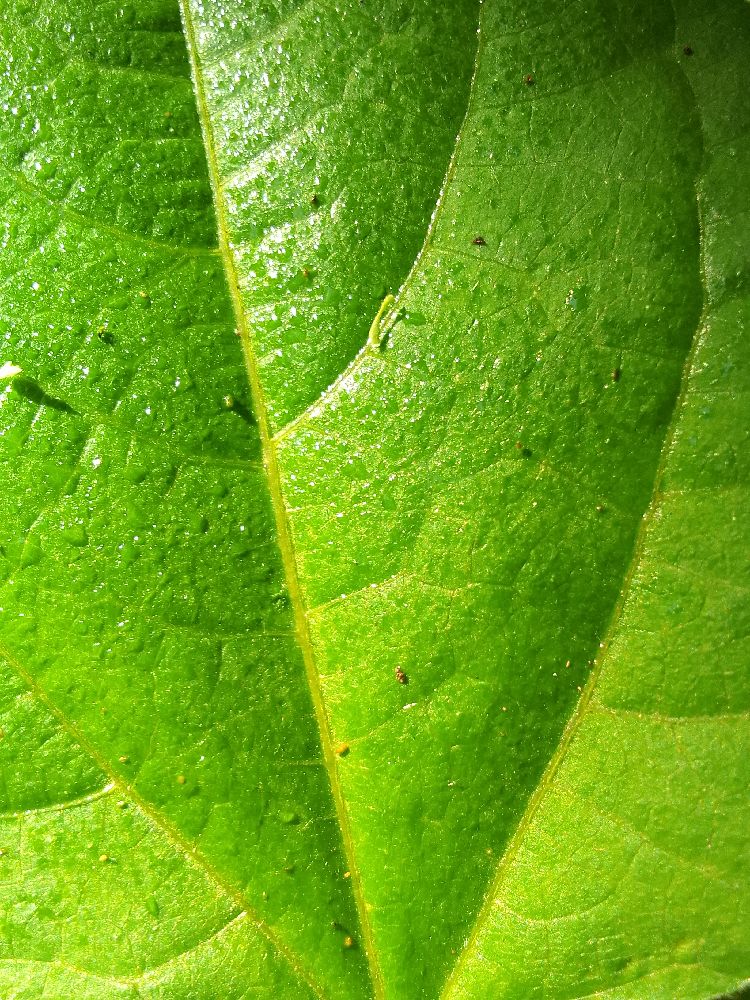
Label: healthy